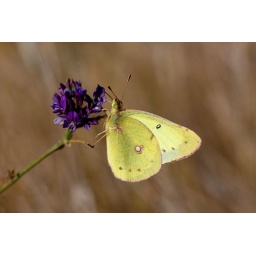
A butterfly in the Saskatoon river valley.